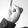
ASL letter: I